Dealey Plaza

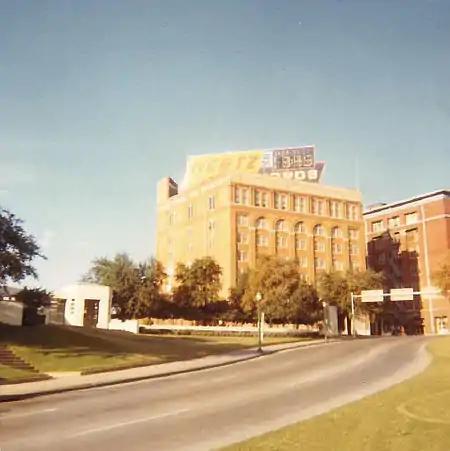
Dealey Plaza in 1969. The Texas School Book Depository can be seen in the background.

Dealey Plaza was built on land donated by early Dallas philanthropist and businesswoman Sarah Horton Cockrell. It was the location of the first home built in Dallas, which also became the first courthouse and post office, the first store, and the first fraternal lodge. It is sometimes called the "birthplace of Dallas".